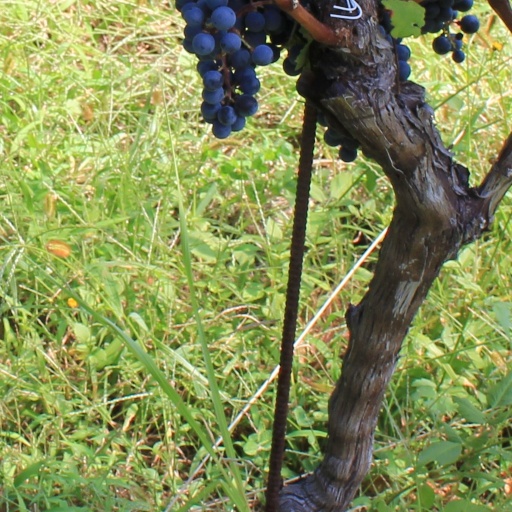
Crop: grape